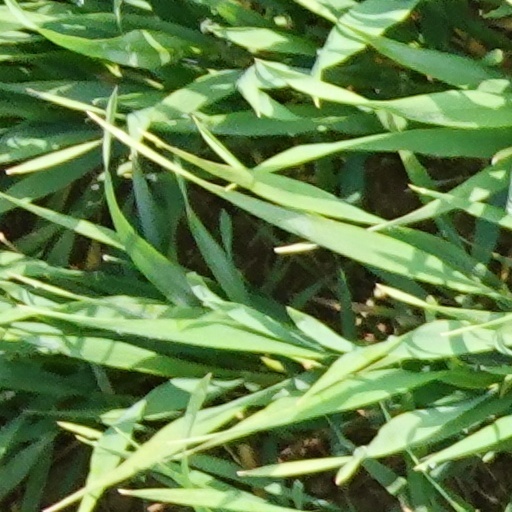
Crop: wheat